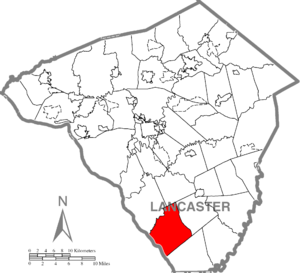
Drumore Township est un township situé au sud-ouest du comté de Lancaster, en Pennsylvanie, aux États-Unis. En 2010, il comptait une population de 2 560 habitants.